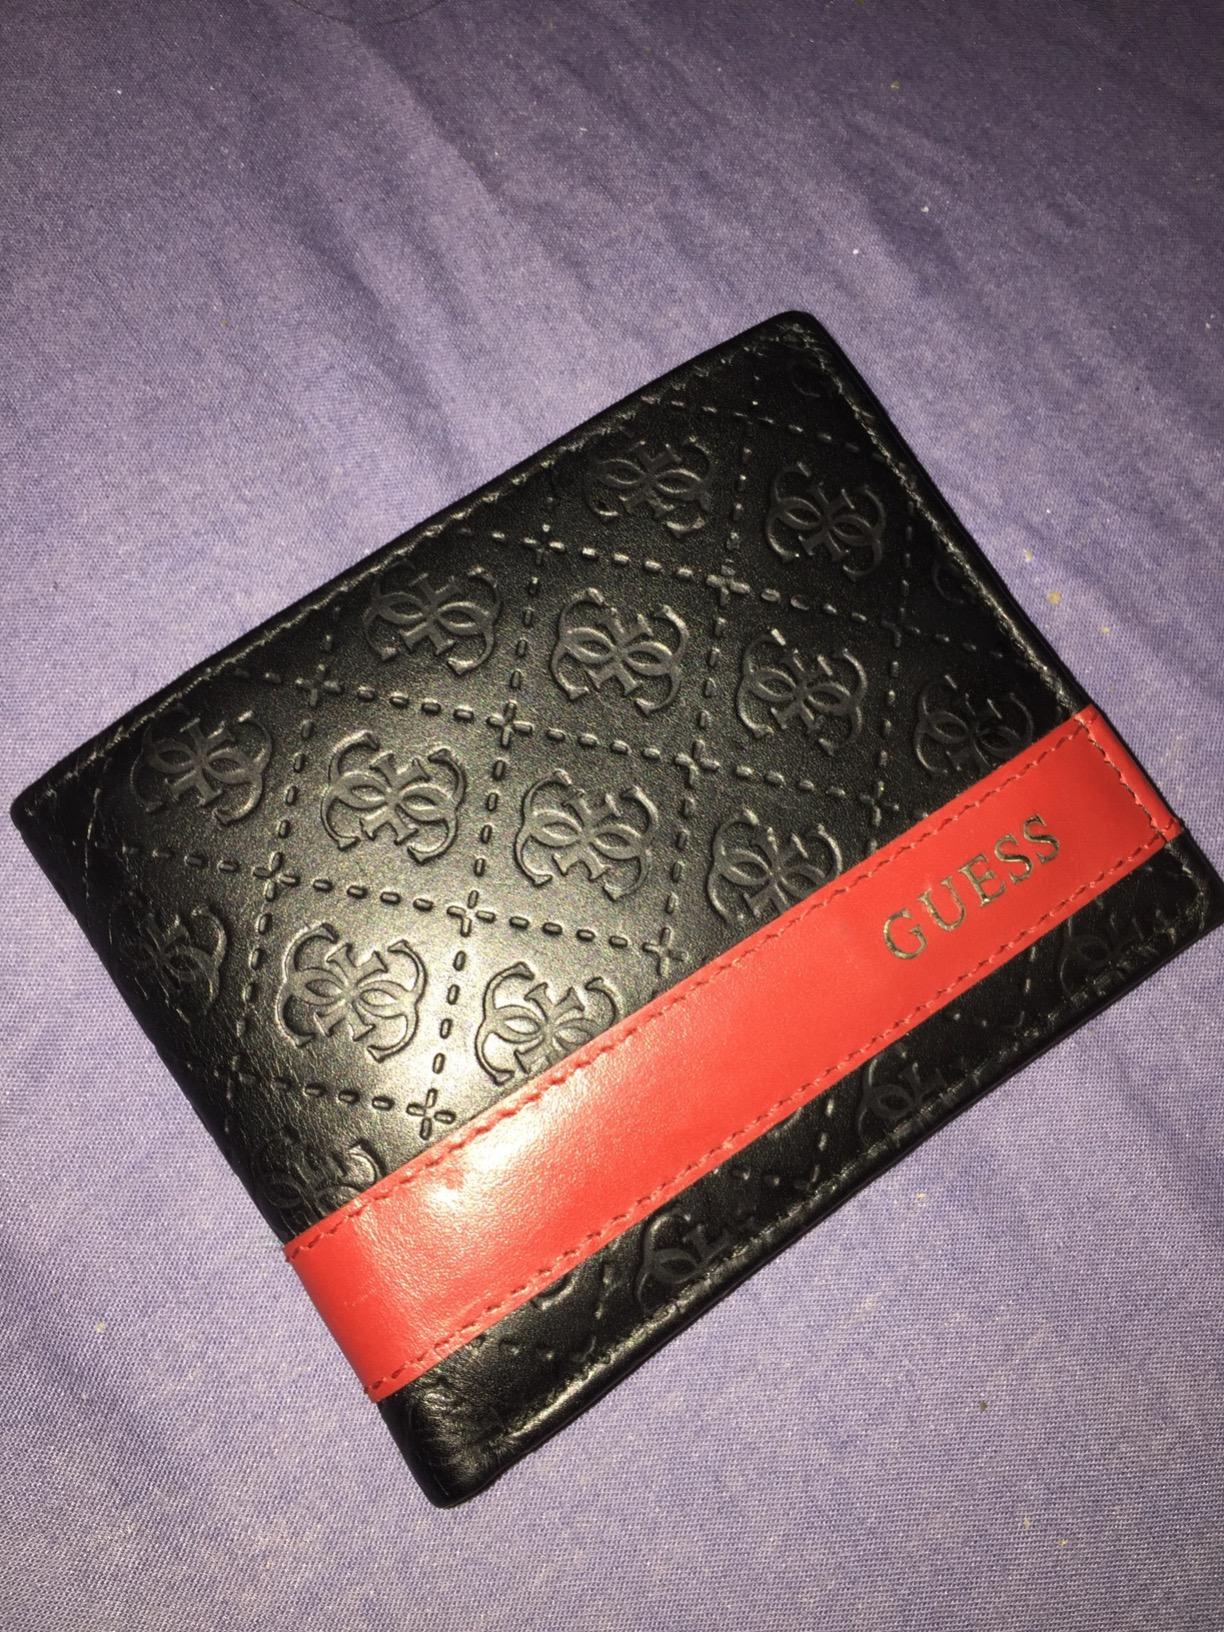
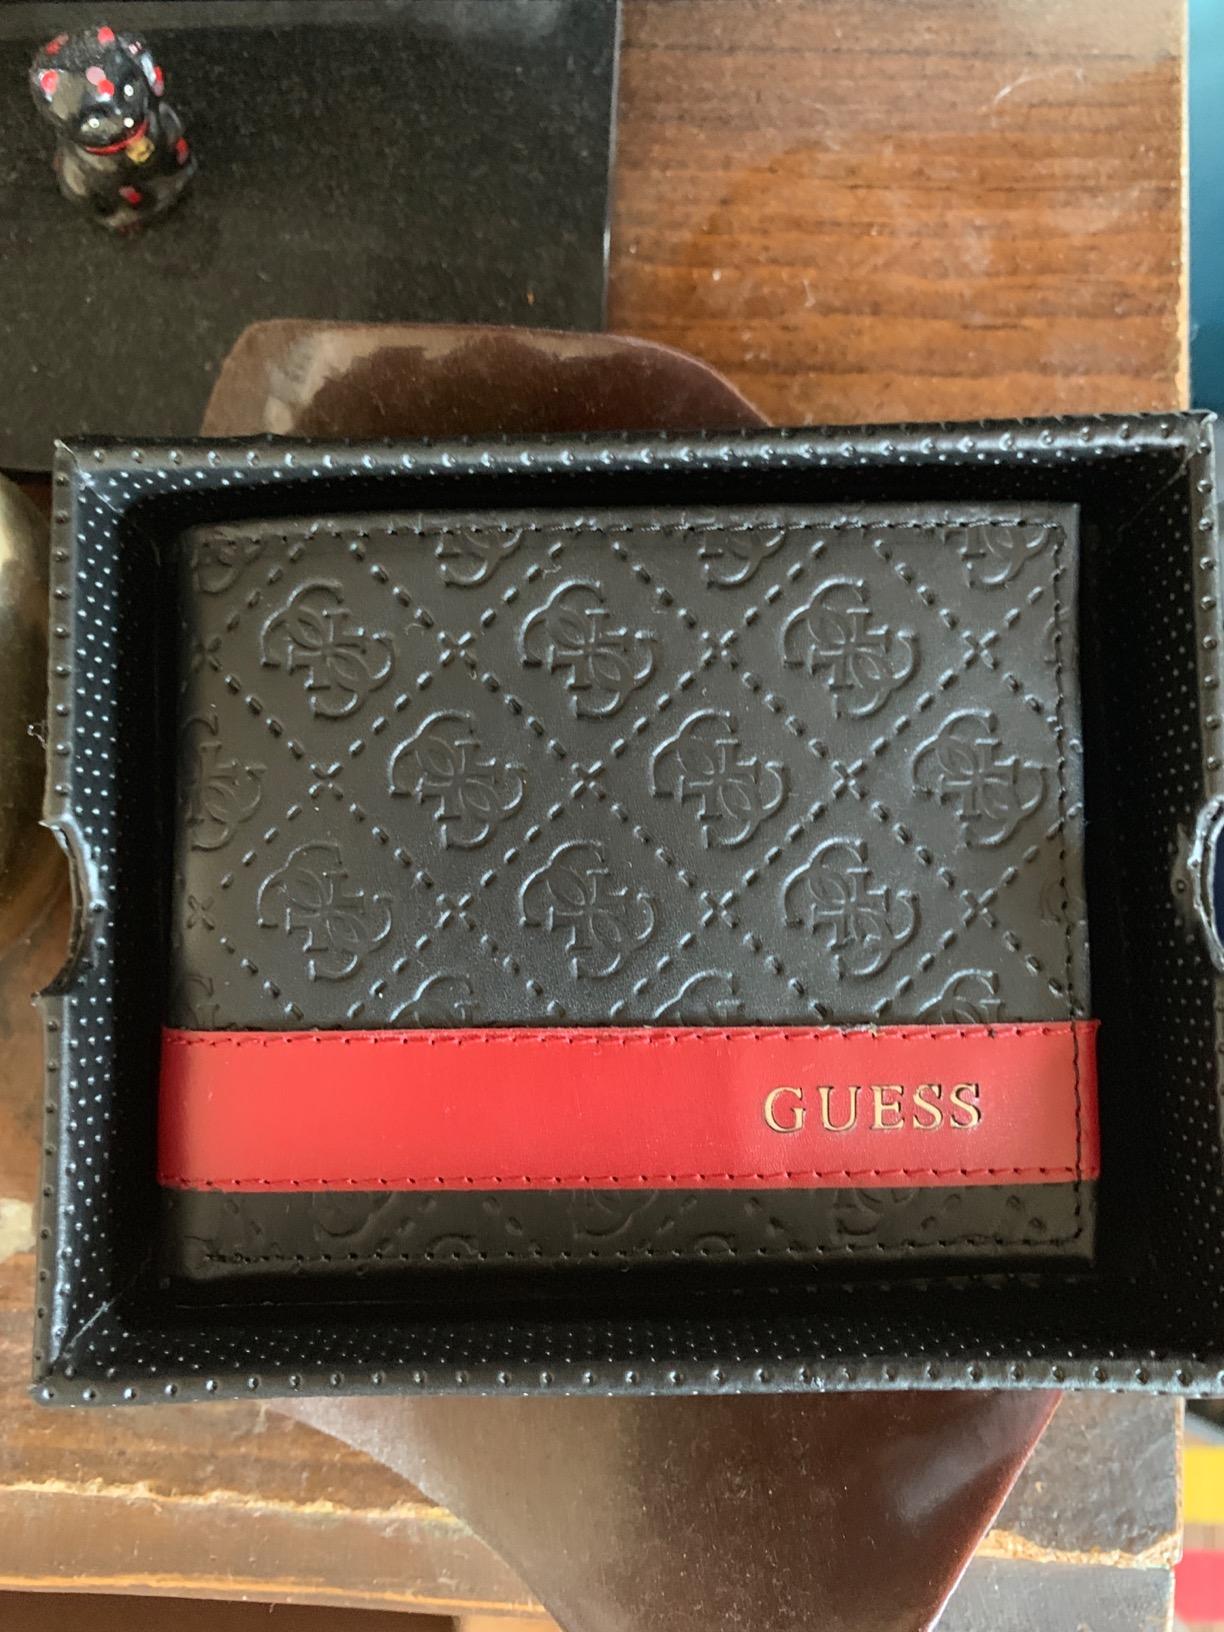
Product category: accessories_wallet
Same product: yes